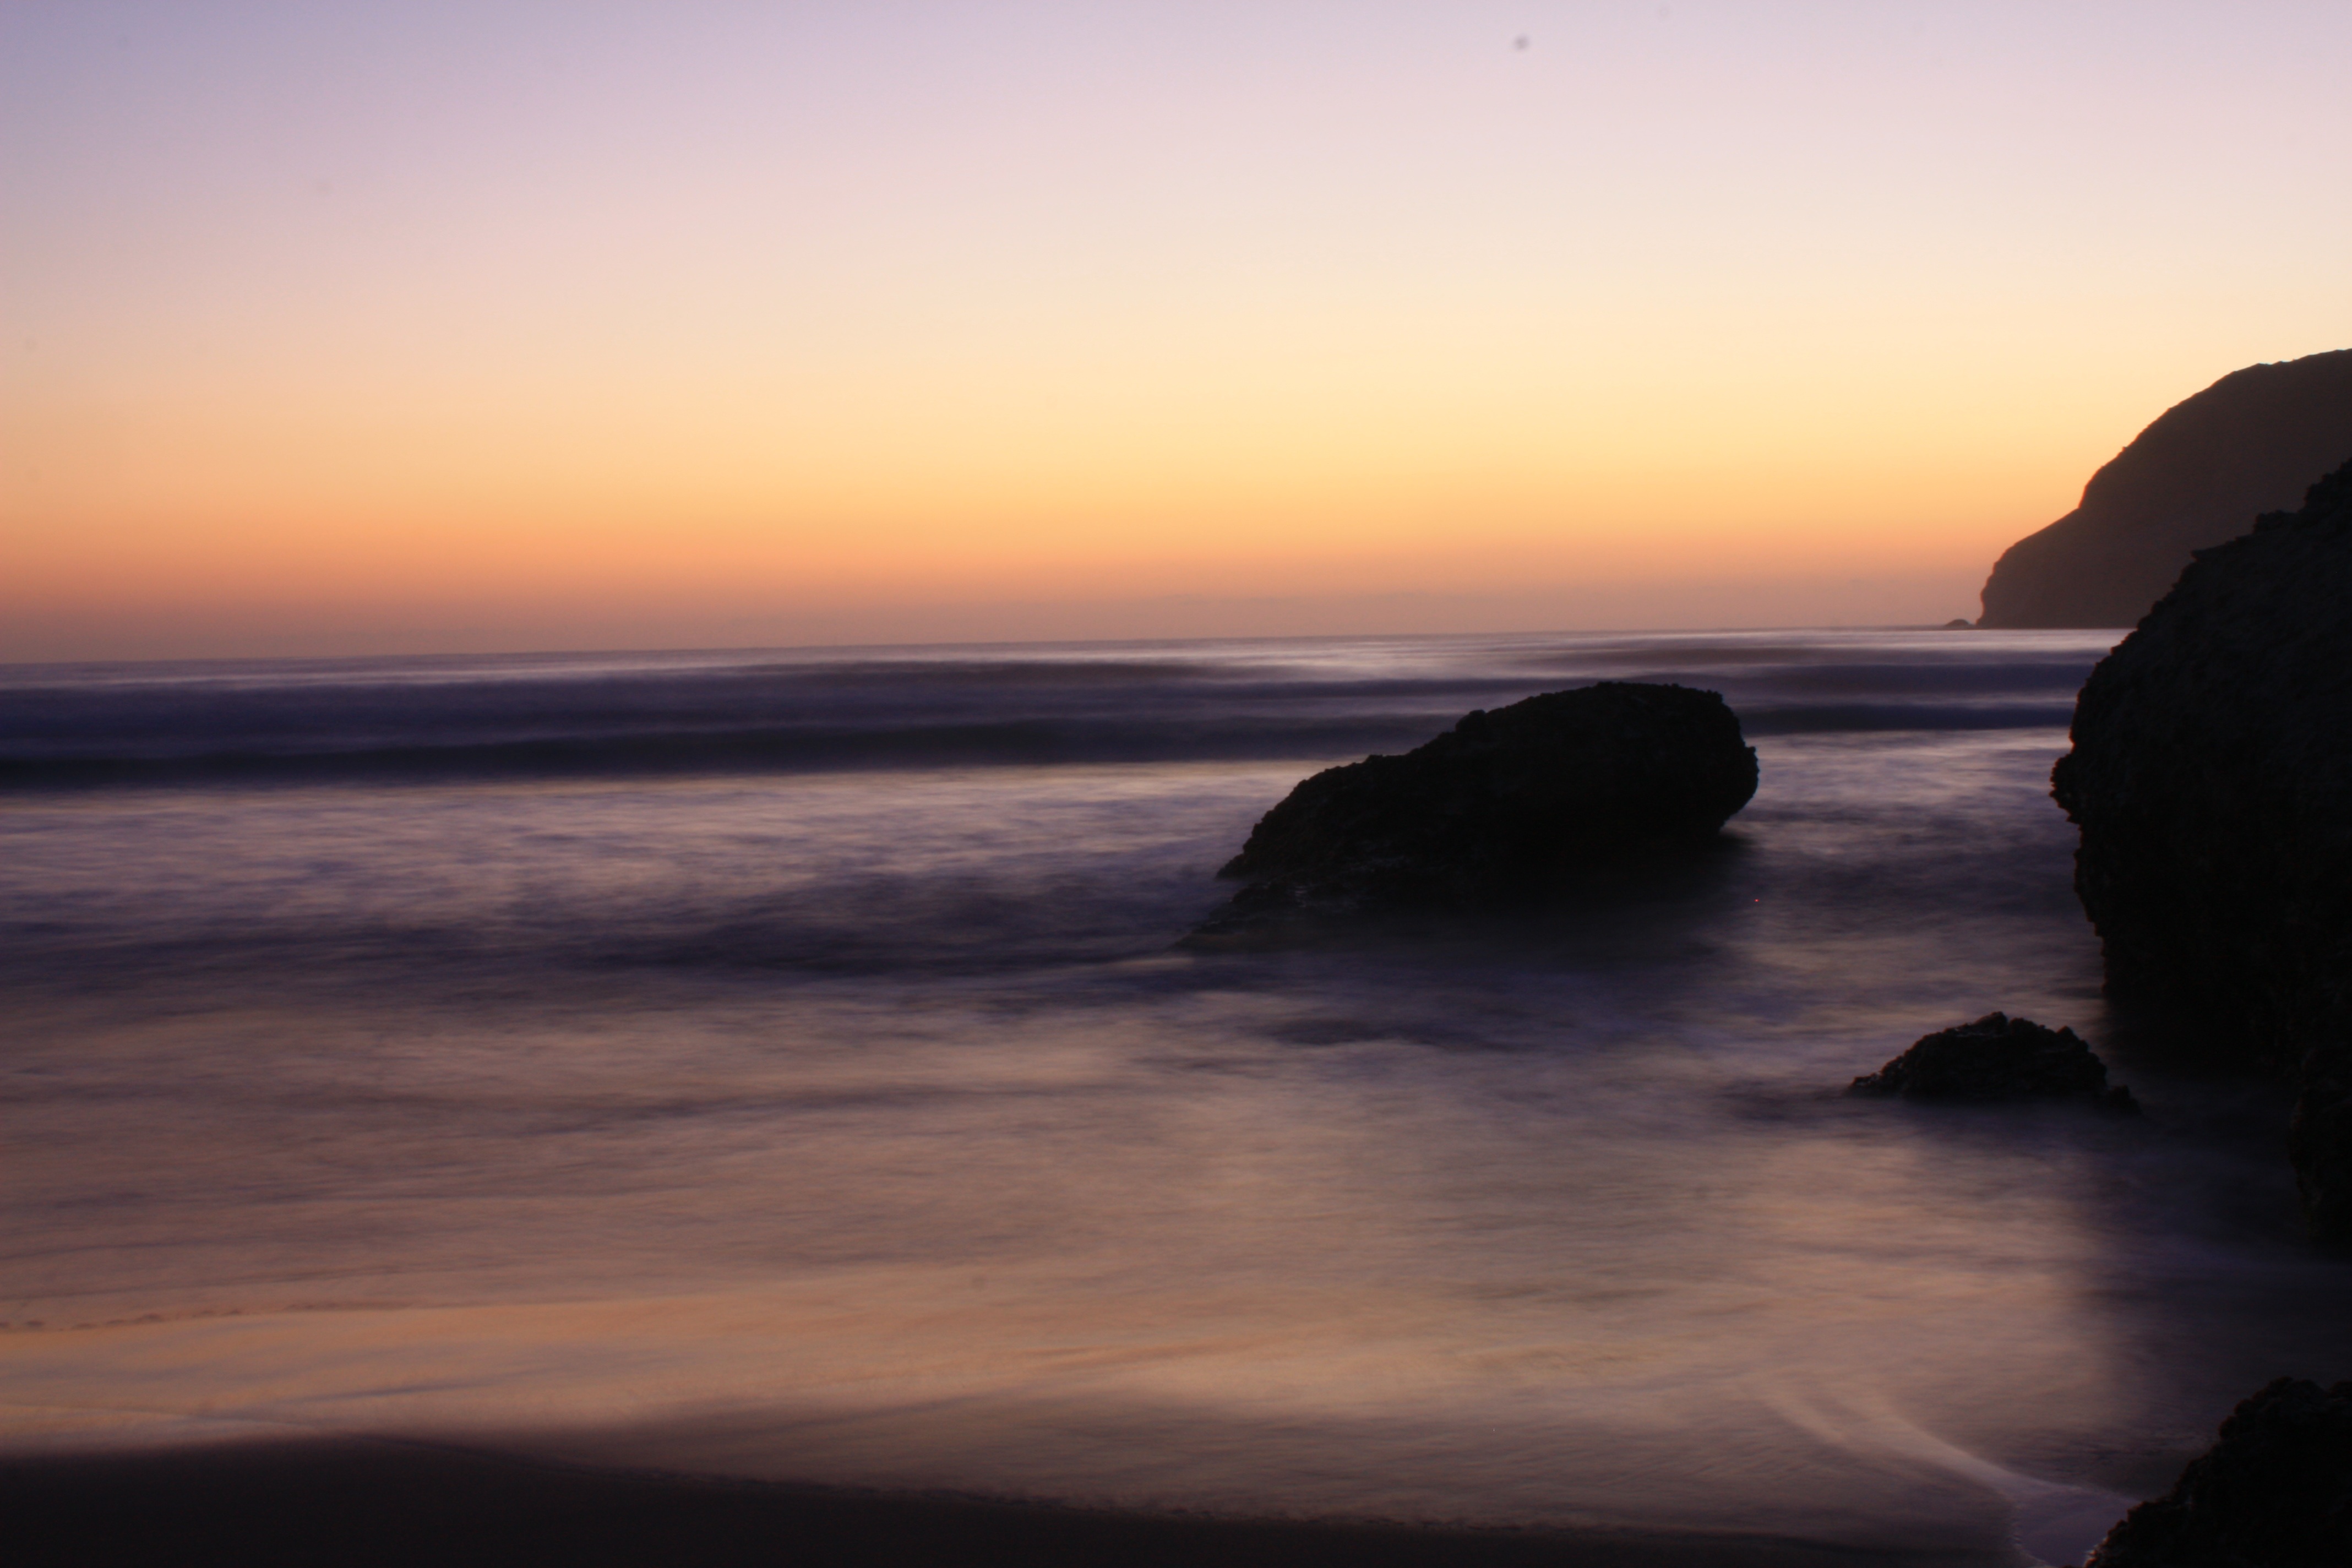
beach, landscape, sea, coast, nature, sand, rock, ocean, horizon, cloud, sun, sunrise, sunset, sunlight, morning, shore, wave, dawn, dusk, evening, reflection, bay, body of water, cape, afterglow, atmospheric phenomenon, wind wave